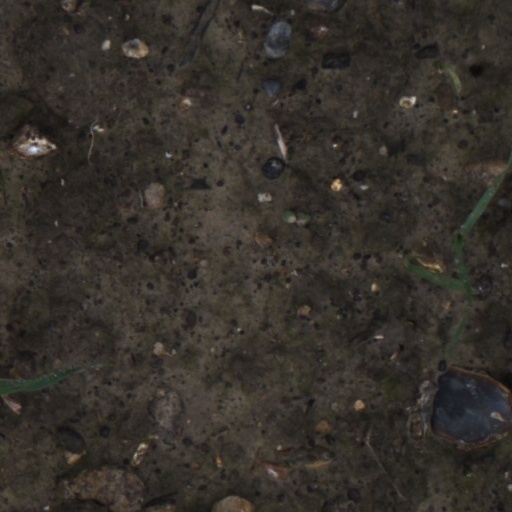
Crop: wheat